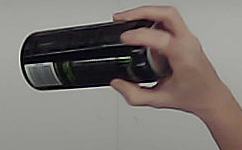
Product: monster_energydrink